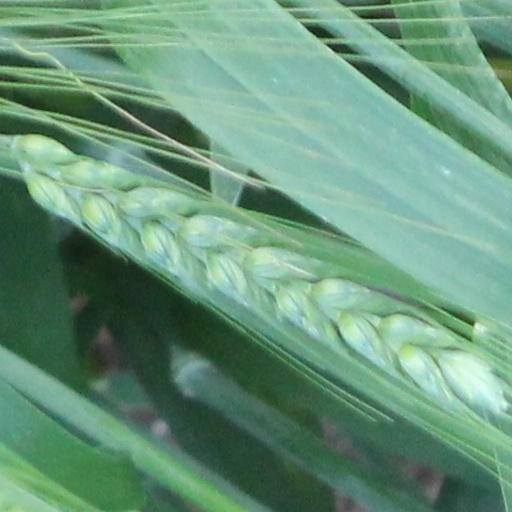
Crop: wheat